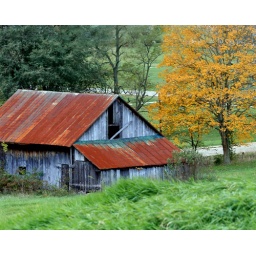
this old abandoned barn seems to rejuvenate in autumn, where its rusty red roof compliments the the season's rich palette.